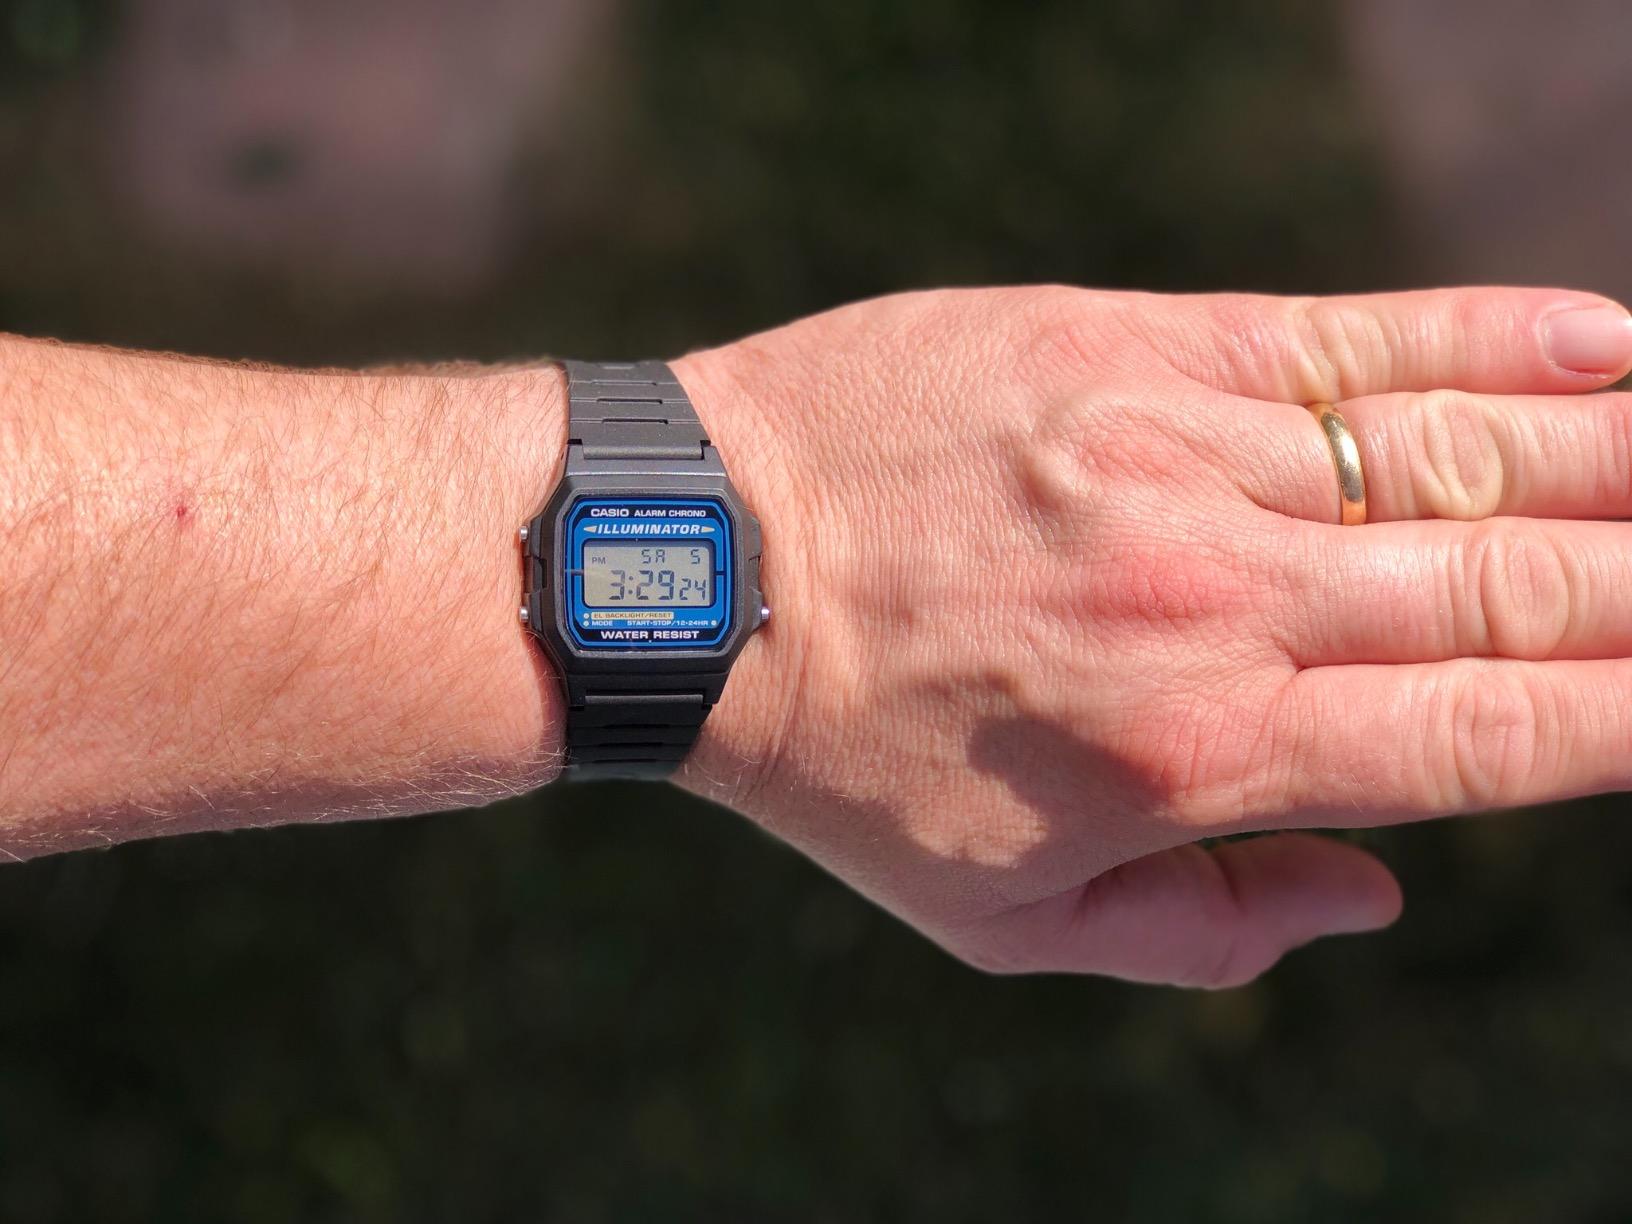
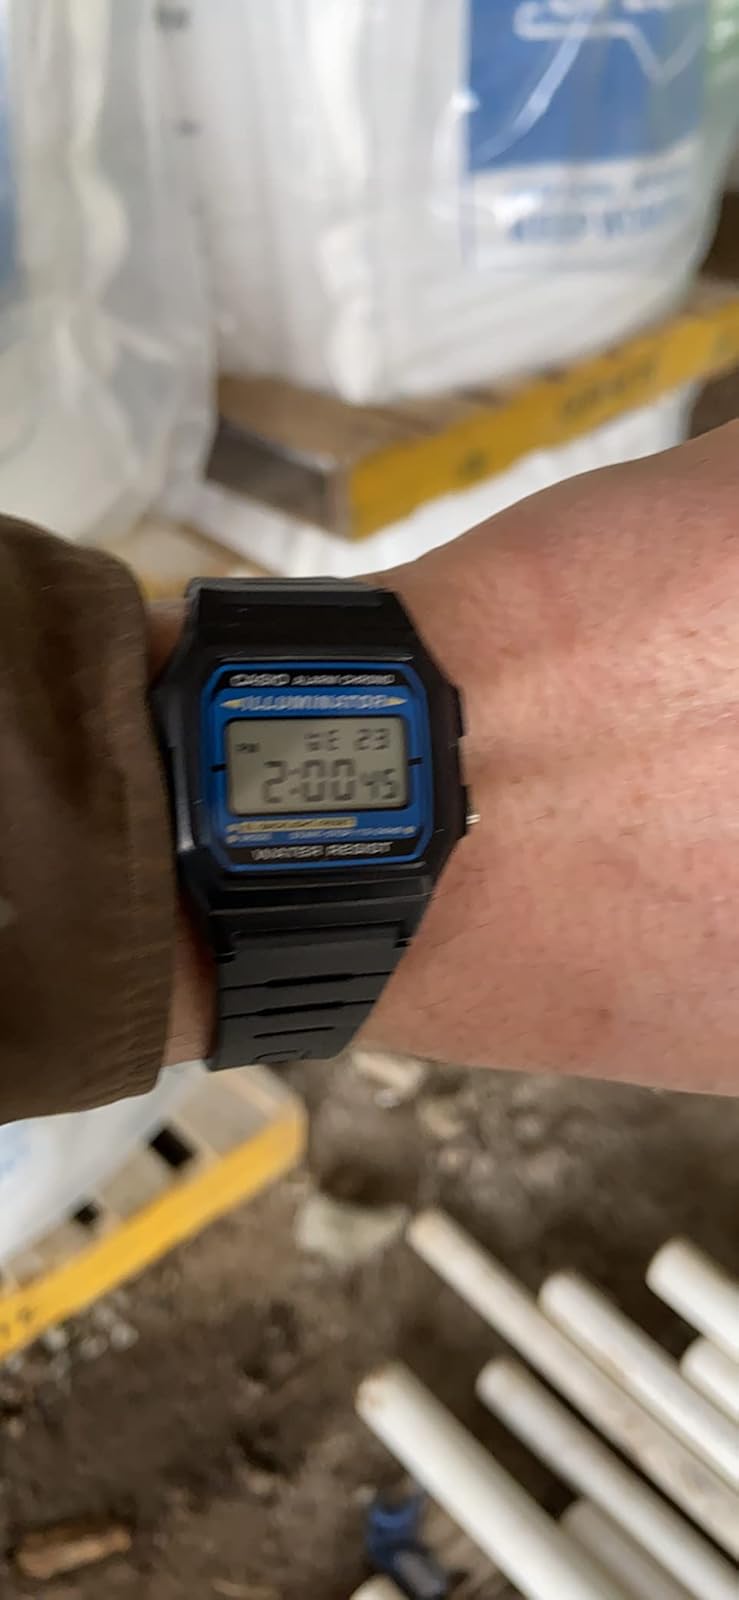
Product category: accessories_watch
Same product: yes